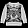
Label: Pullover